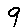
Label: 9